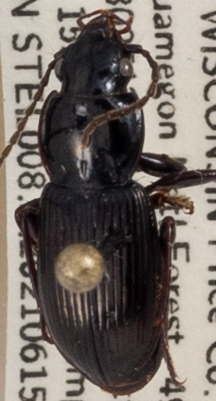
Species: Pterostichus pensylvanicus
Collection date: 2021-06-15
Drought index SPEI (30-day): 0.51
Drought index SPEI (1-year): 0.376
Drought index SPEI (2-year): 0.968